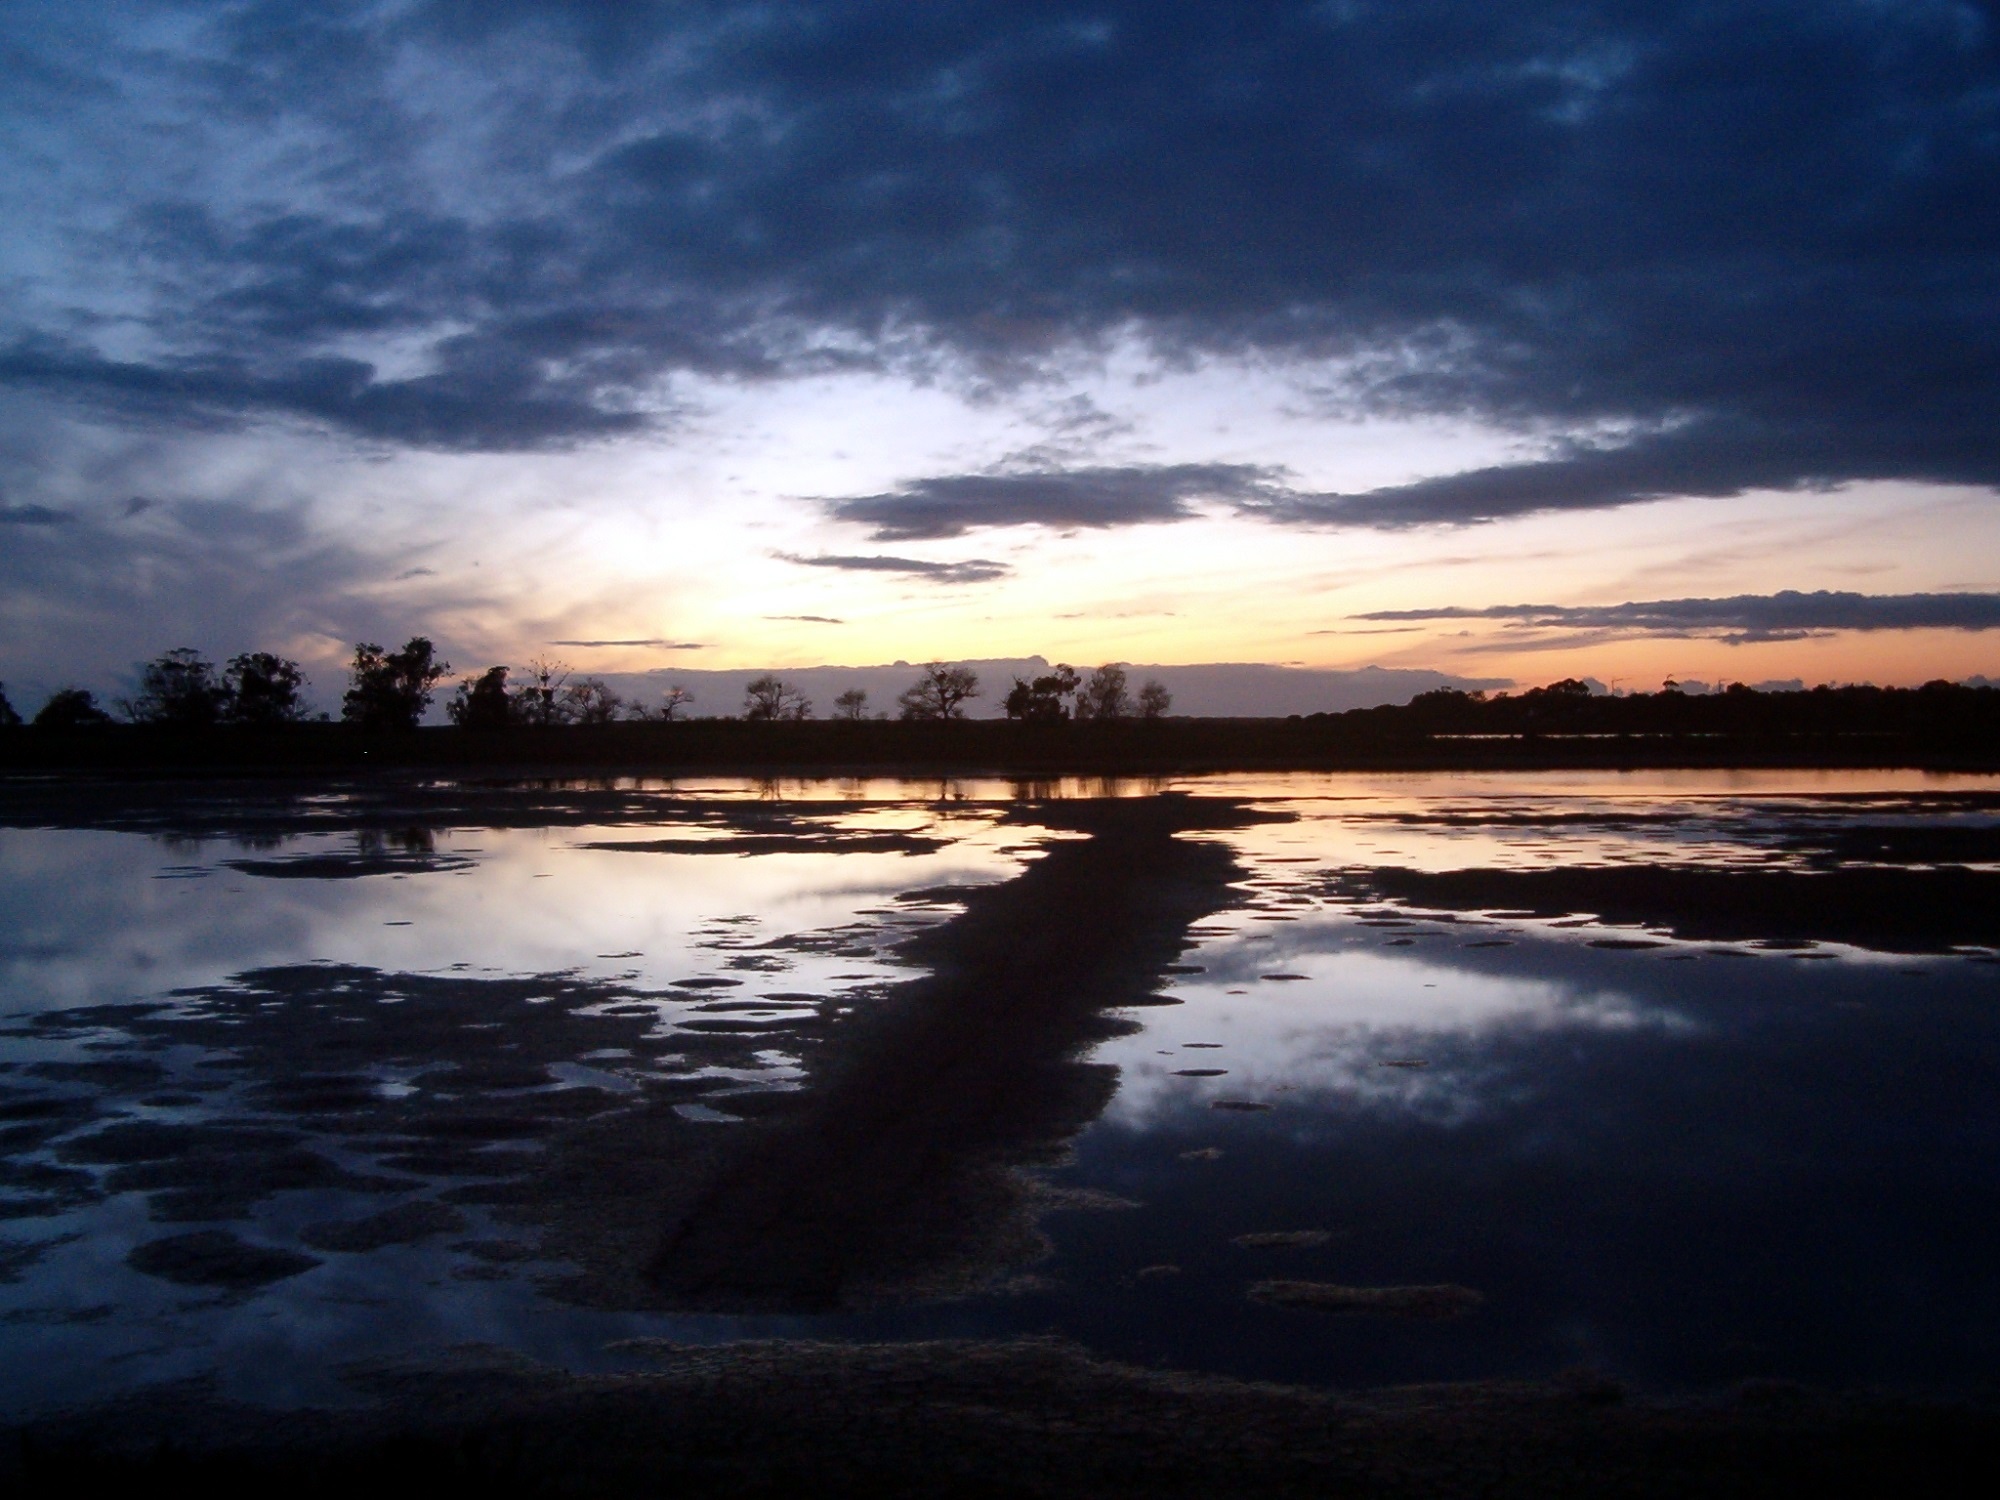
beach, sea, coast, ocean, horizon, cloud, sky, sunrise, sunset, sunlight, morning, shore, wave, dawn, dusk, evening, reflection, bay, wind wave